Hurricane Earl (2016)

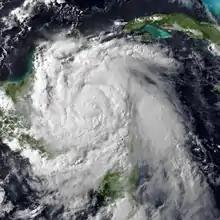
Earl approaching Belize near peak intensity on August 3

Hurricane Earl was the deadliest Atlantic hurricane to impact Mexico since Stan in 2005. The fifth named storm and second hurricane of the 2016 Atlantic hurricane season, Earl formed from a tropical wave south of Jamaica on August 2. The precursor to Earl brought torrential rainfall and flooding to the Lesser Antilles. Upon classification, the storm moved westward through the Caribbean Sea, brushing the north coast of Honduras. Earl strengthened into an 85 mph (140 km/h) hurricane before making landfall on Belize on August 4. It weakened while moving across the Yucatán Peninsula, but reintensified in the Bay of Campeche and followed the coastline. On August 6, Earl dissipated after moving ashore Veracruz.